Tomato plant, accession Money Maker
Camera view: tilt-top (135 deg); turntable rotation: 210 degrees
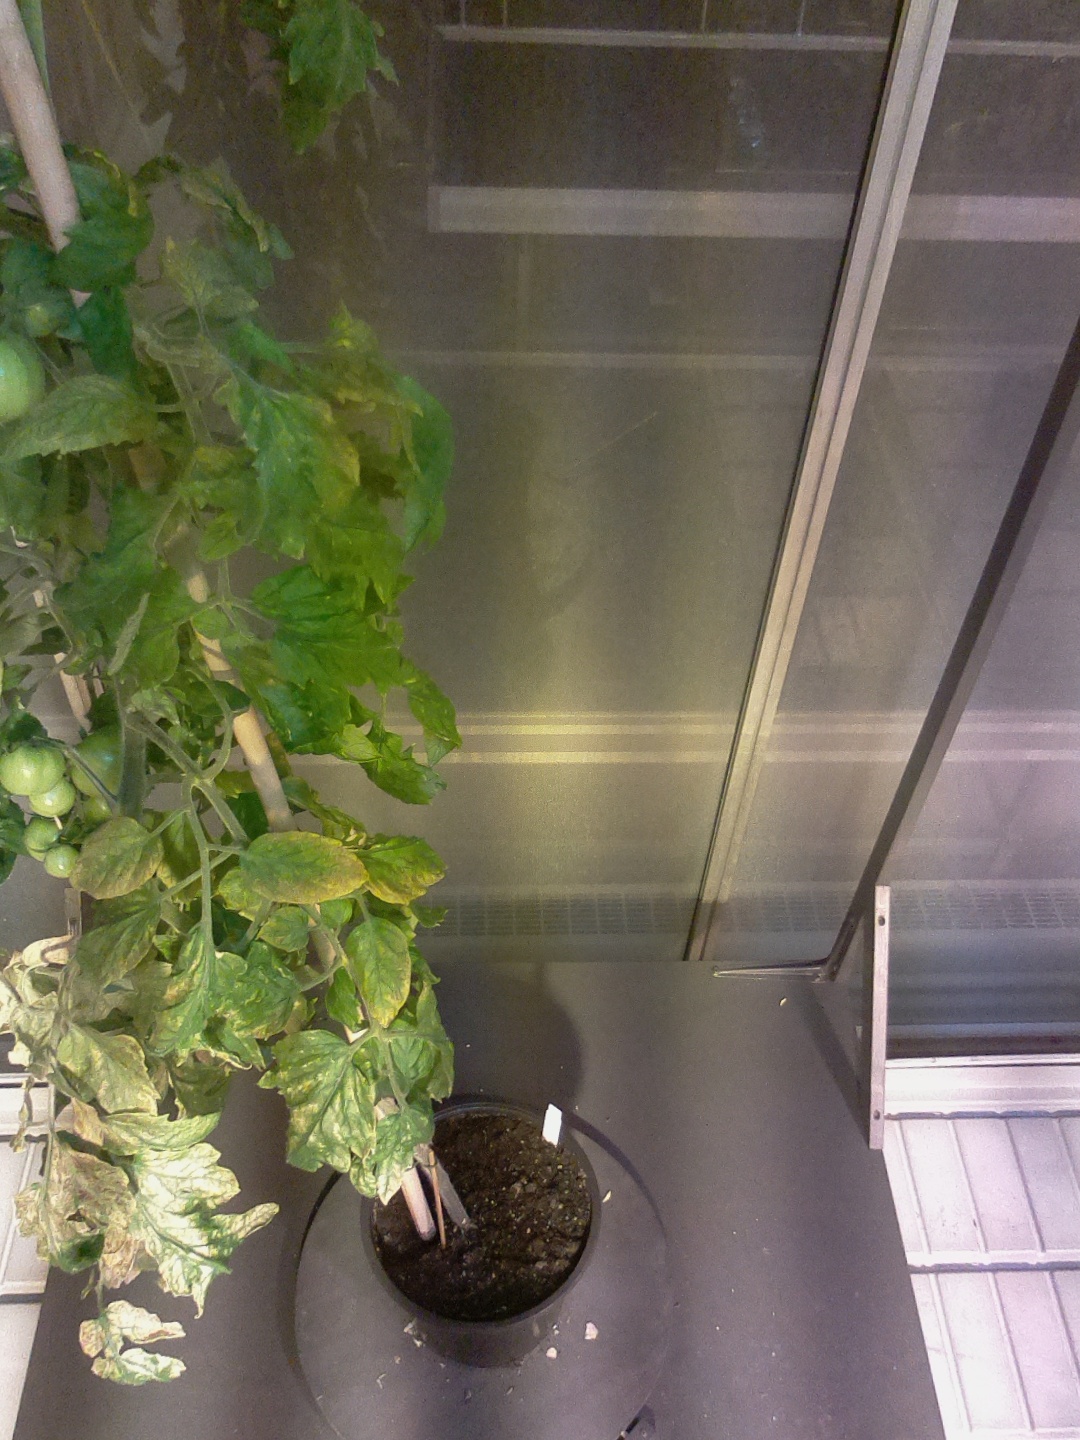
BBCH growth stage 76: 60%-70% of final fruit size